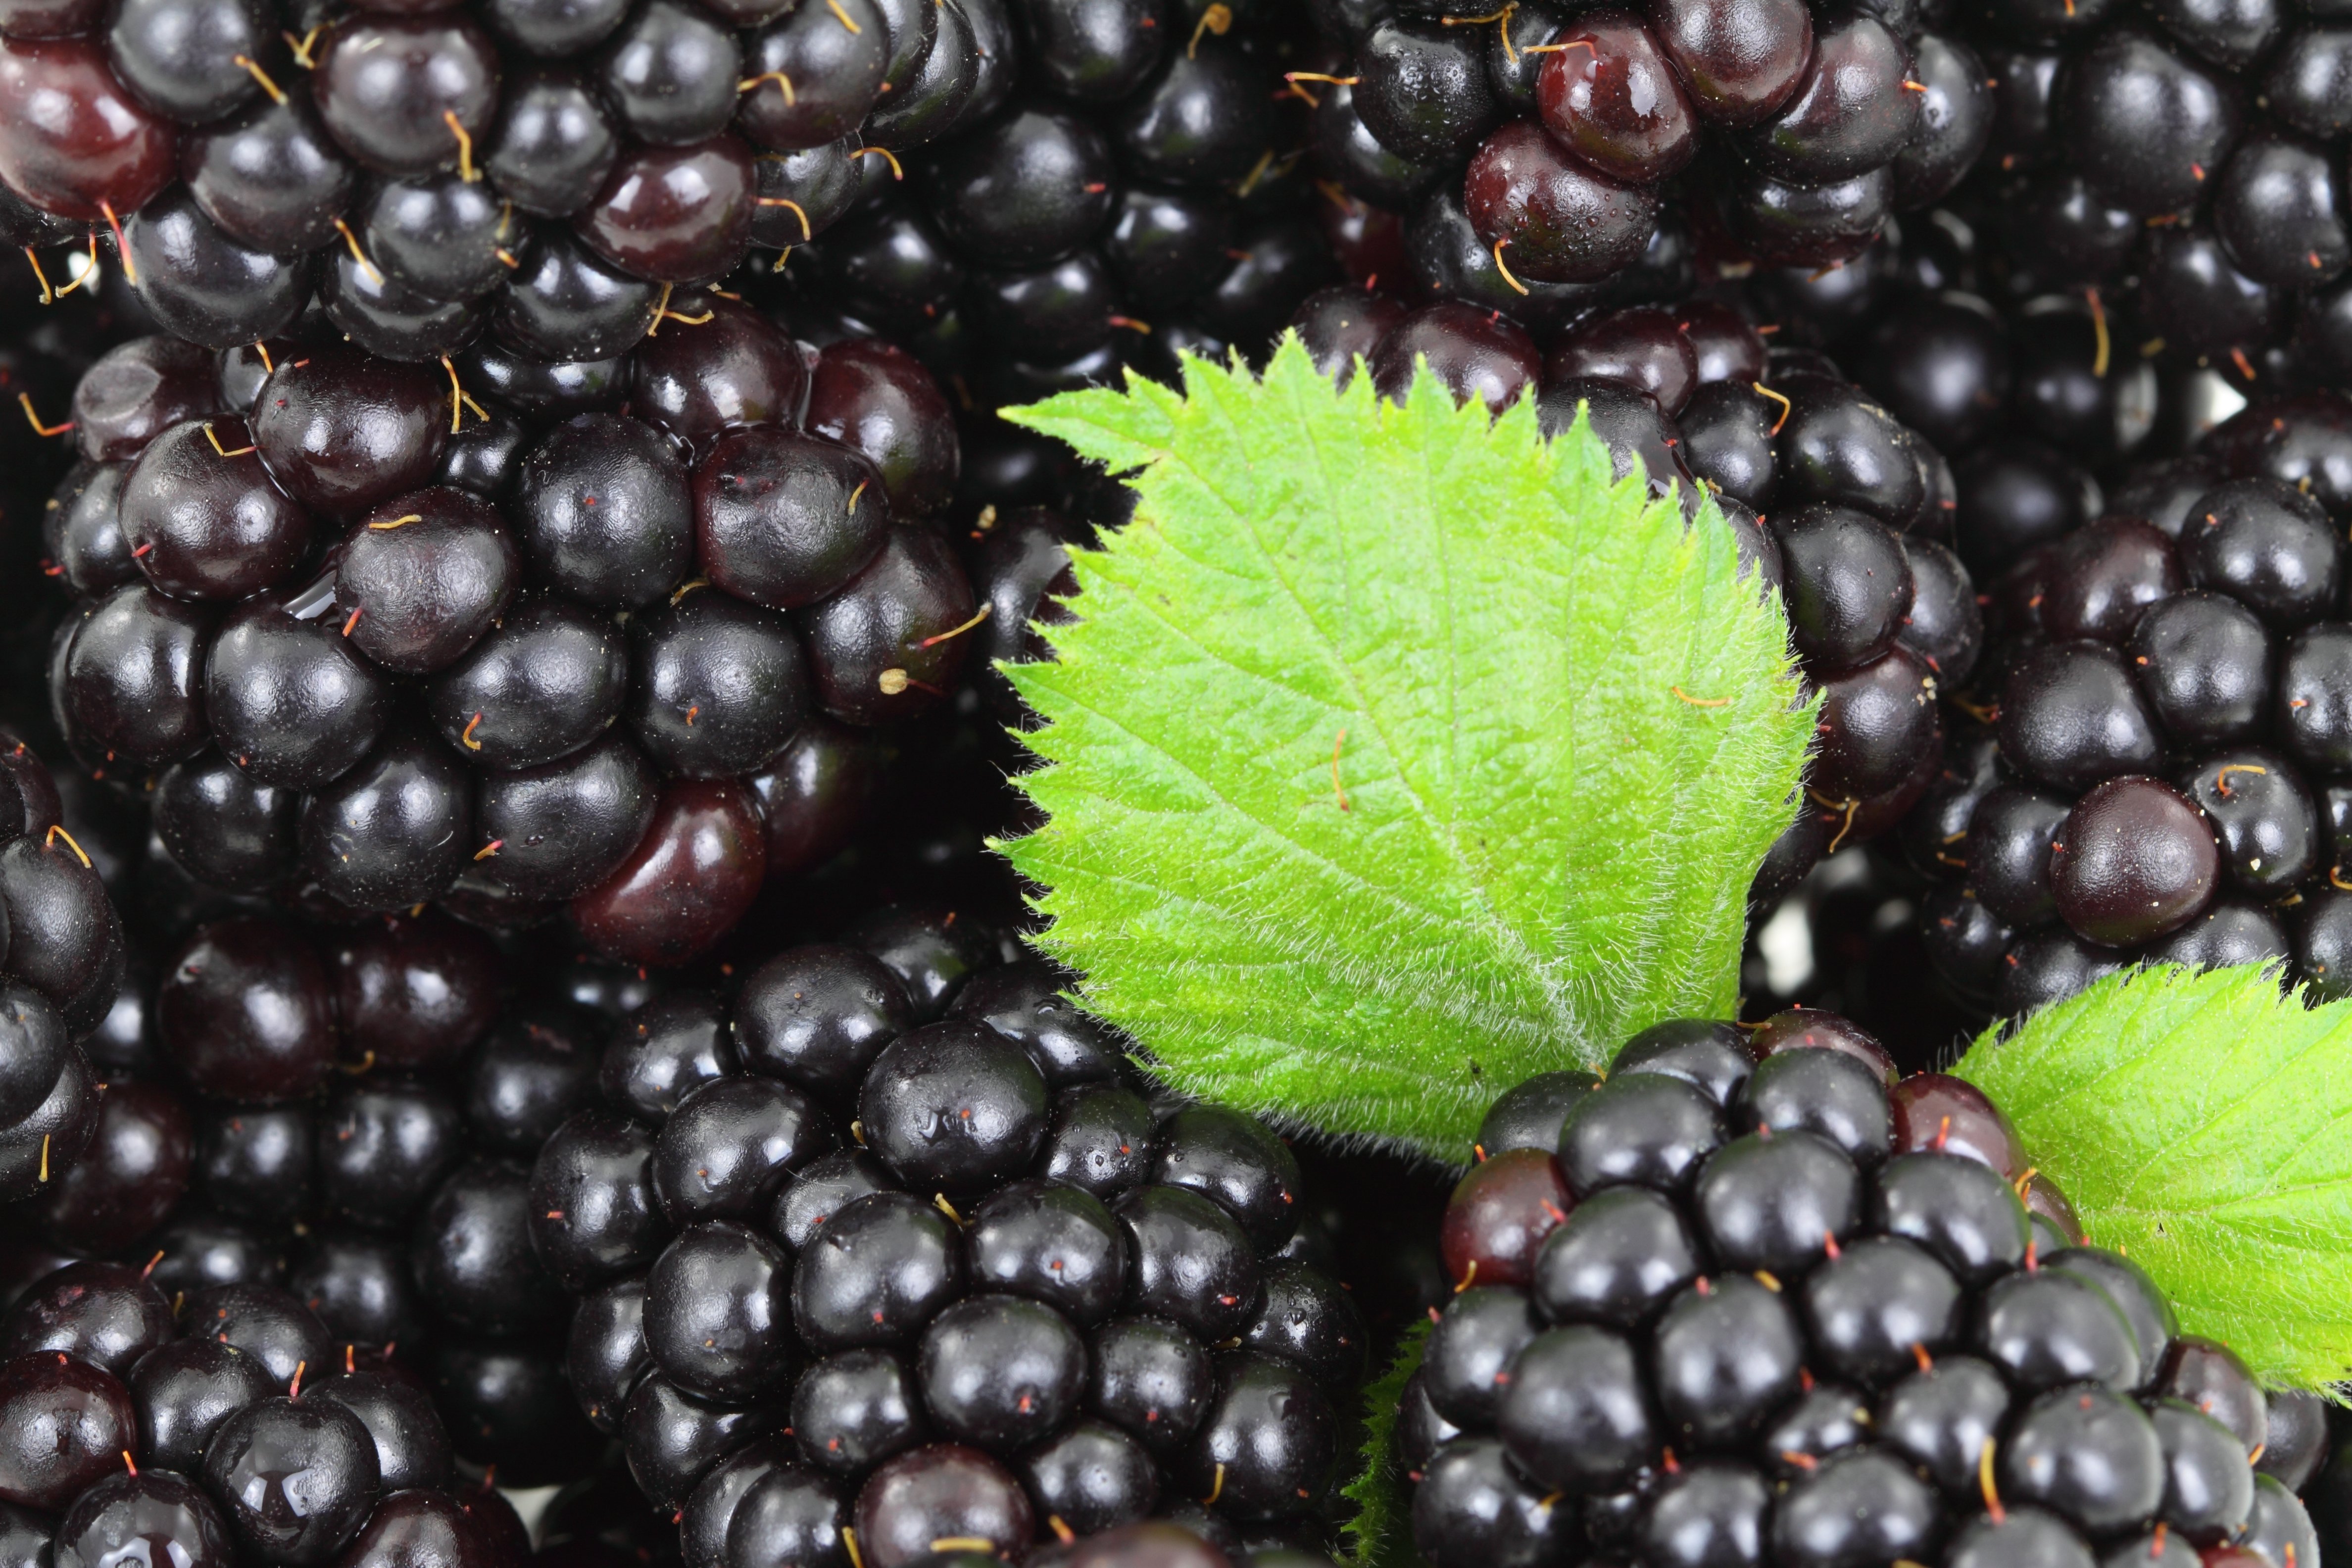
plant, fruit, berry, leaf, ripe, food, produce, fresh, black, blackberry, vitamin, background, berries, shrub, bramble, organic, flowering plant, chokeberry, land plant, frutti di bosco, zante currant, dewberry, boysenberry, loganberry